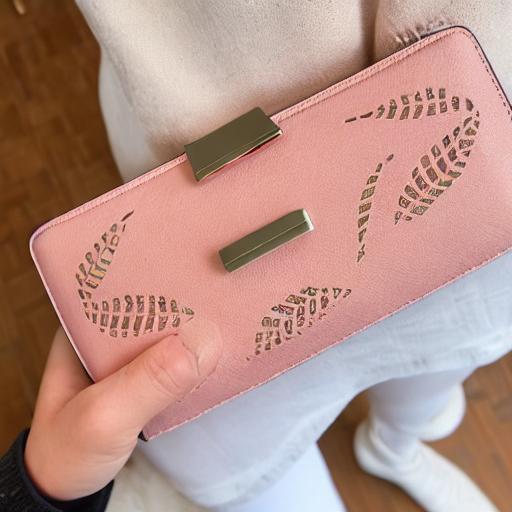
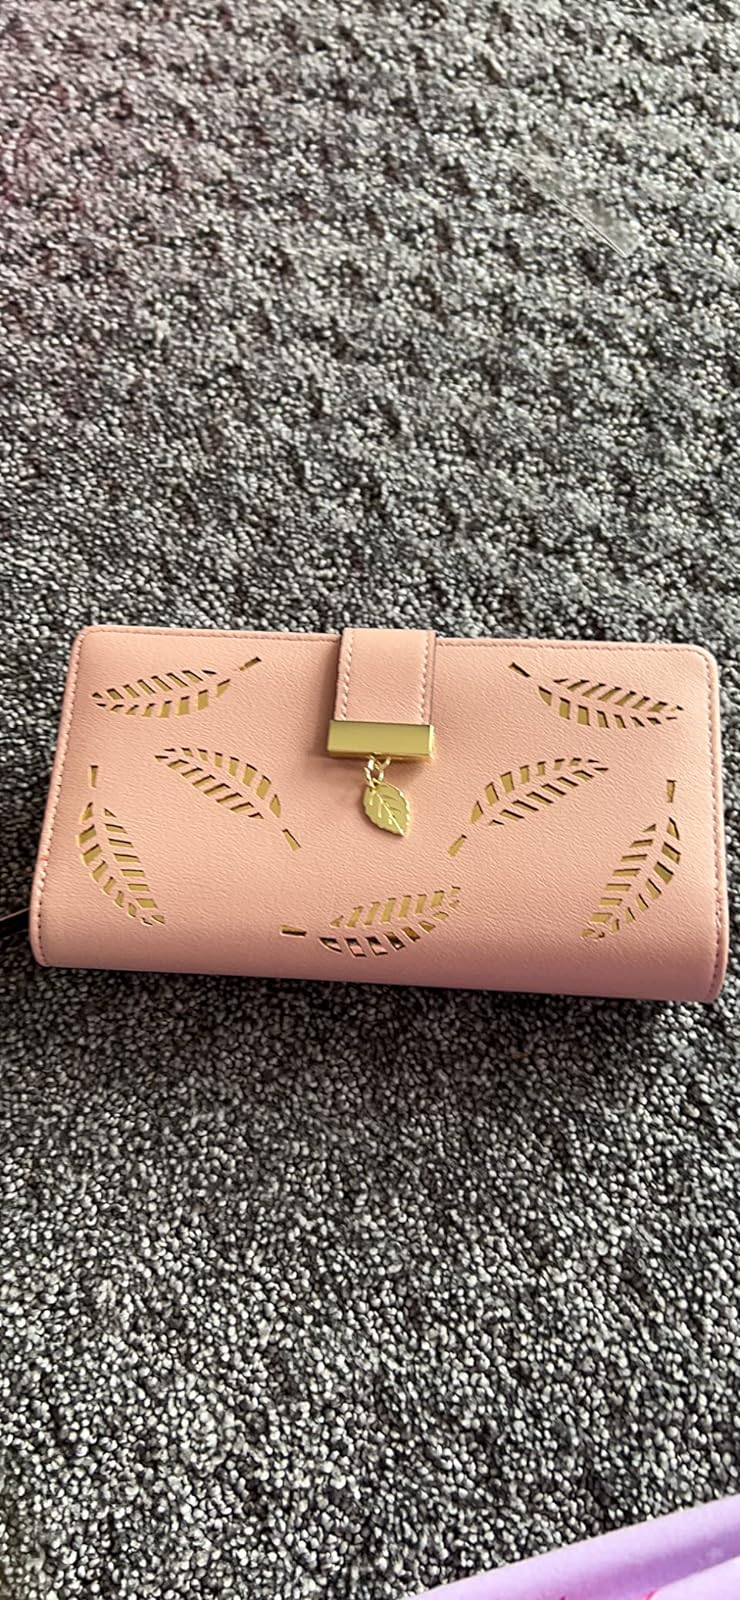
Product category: accessories_handbag
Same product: no